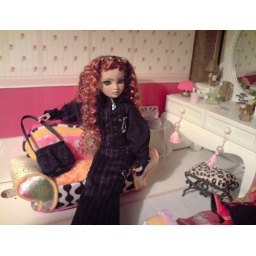
Sarah and the girls in her new bedroom